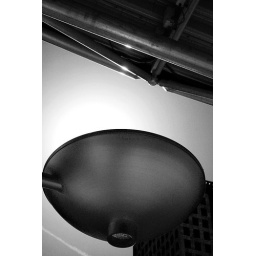
A decorative bowl at the Lynx bus station in downtown Orlando.